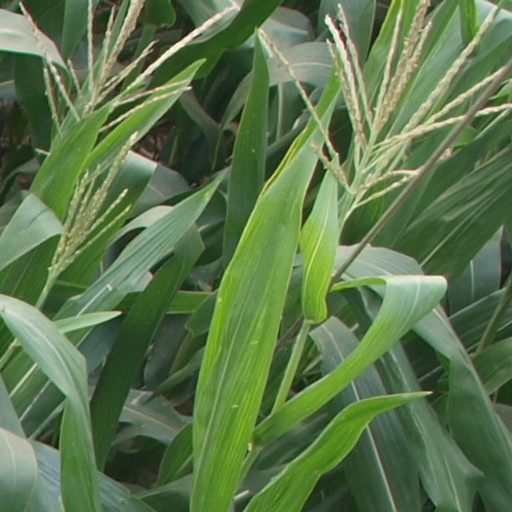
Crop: maize; corn